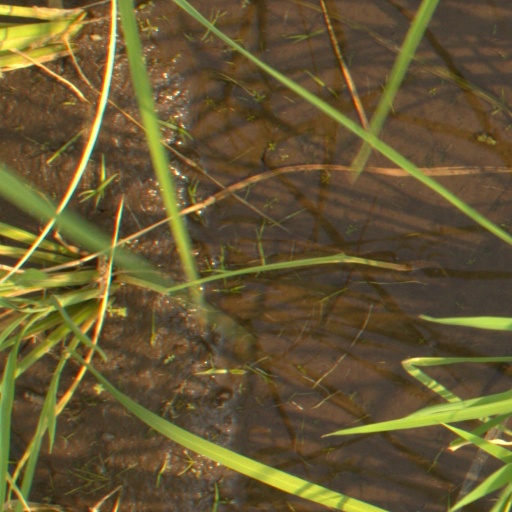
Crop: rice